Christianity and science

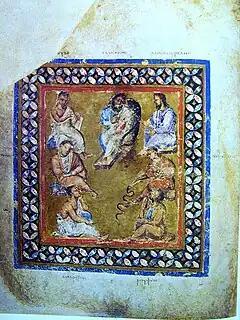
The frontispiece of the Vienna Dioscurides shows a set of seven famous Byzantine physicians.

The Byzantine science played an important role in the transmission of classical knowledge to the Islamic world and to Renaissance Italy, and also in the transmission of Islamic science to Renaissance Italy. Many of the most distinguished classical scholars held high office in the Eastern Orthodox Church. The migration waves of Byzantine scholars and émigrés in the period following the Crusader sacking of Constantinople in 1204 and the end of the Byzantine Empire in 1453, is considered by many scholars key to the revival of Greek and Roman studies that led to the development of the Renaissance humanism and science. These émigrés brought to Western Europe the relatively well-preserved remnants and accumulated knowledge of their own (Greek) civilization, which had mostly not survived the Early Middle Ages in the West. According to the "Encyclopædia Britannica": "Many modern scholars also agree that the exodus of Greeks to Italy as a result of this event marked the end of the Middle Ages and the beginning of the Renaissance". The Byzantines pioneered the concept of the hospital as an institution offering medical care and the possibility of a cure for the patients, as a reflection of the ideals of Christian charity, rather than merely a place to die.